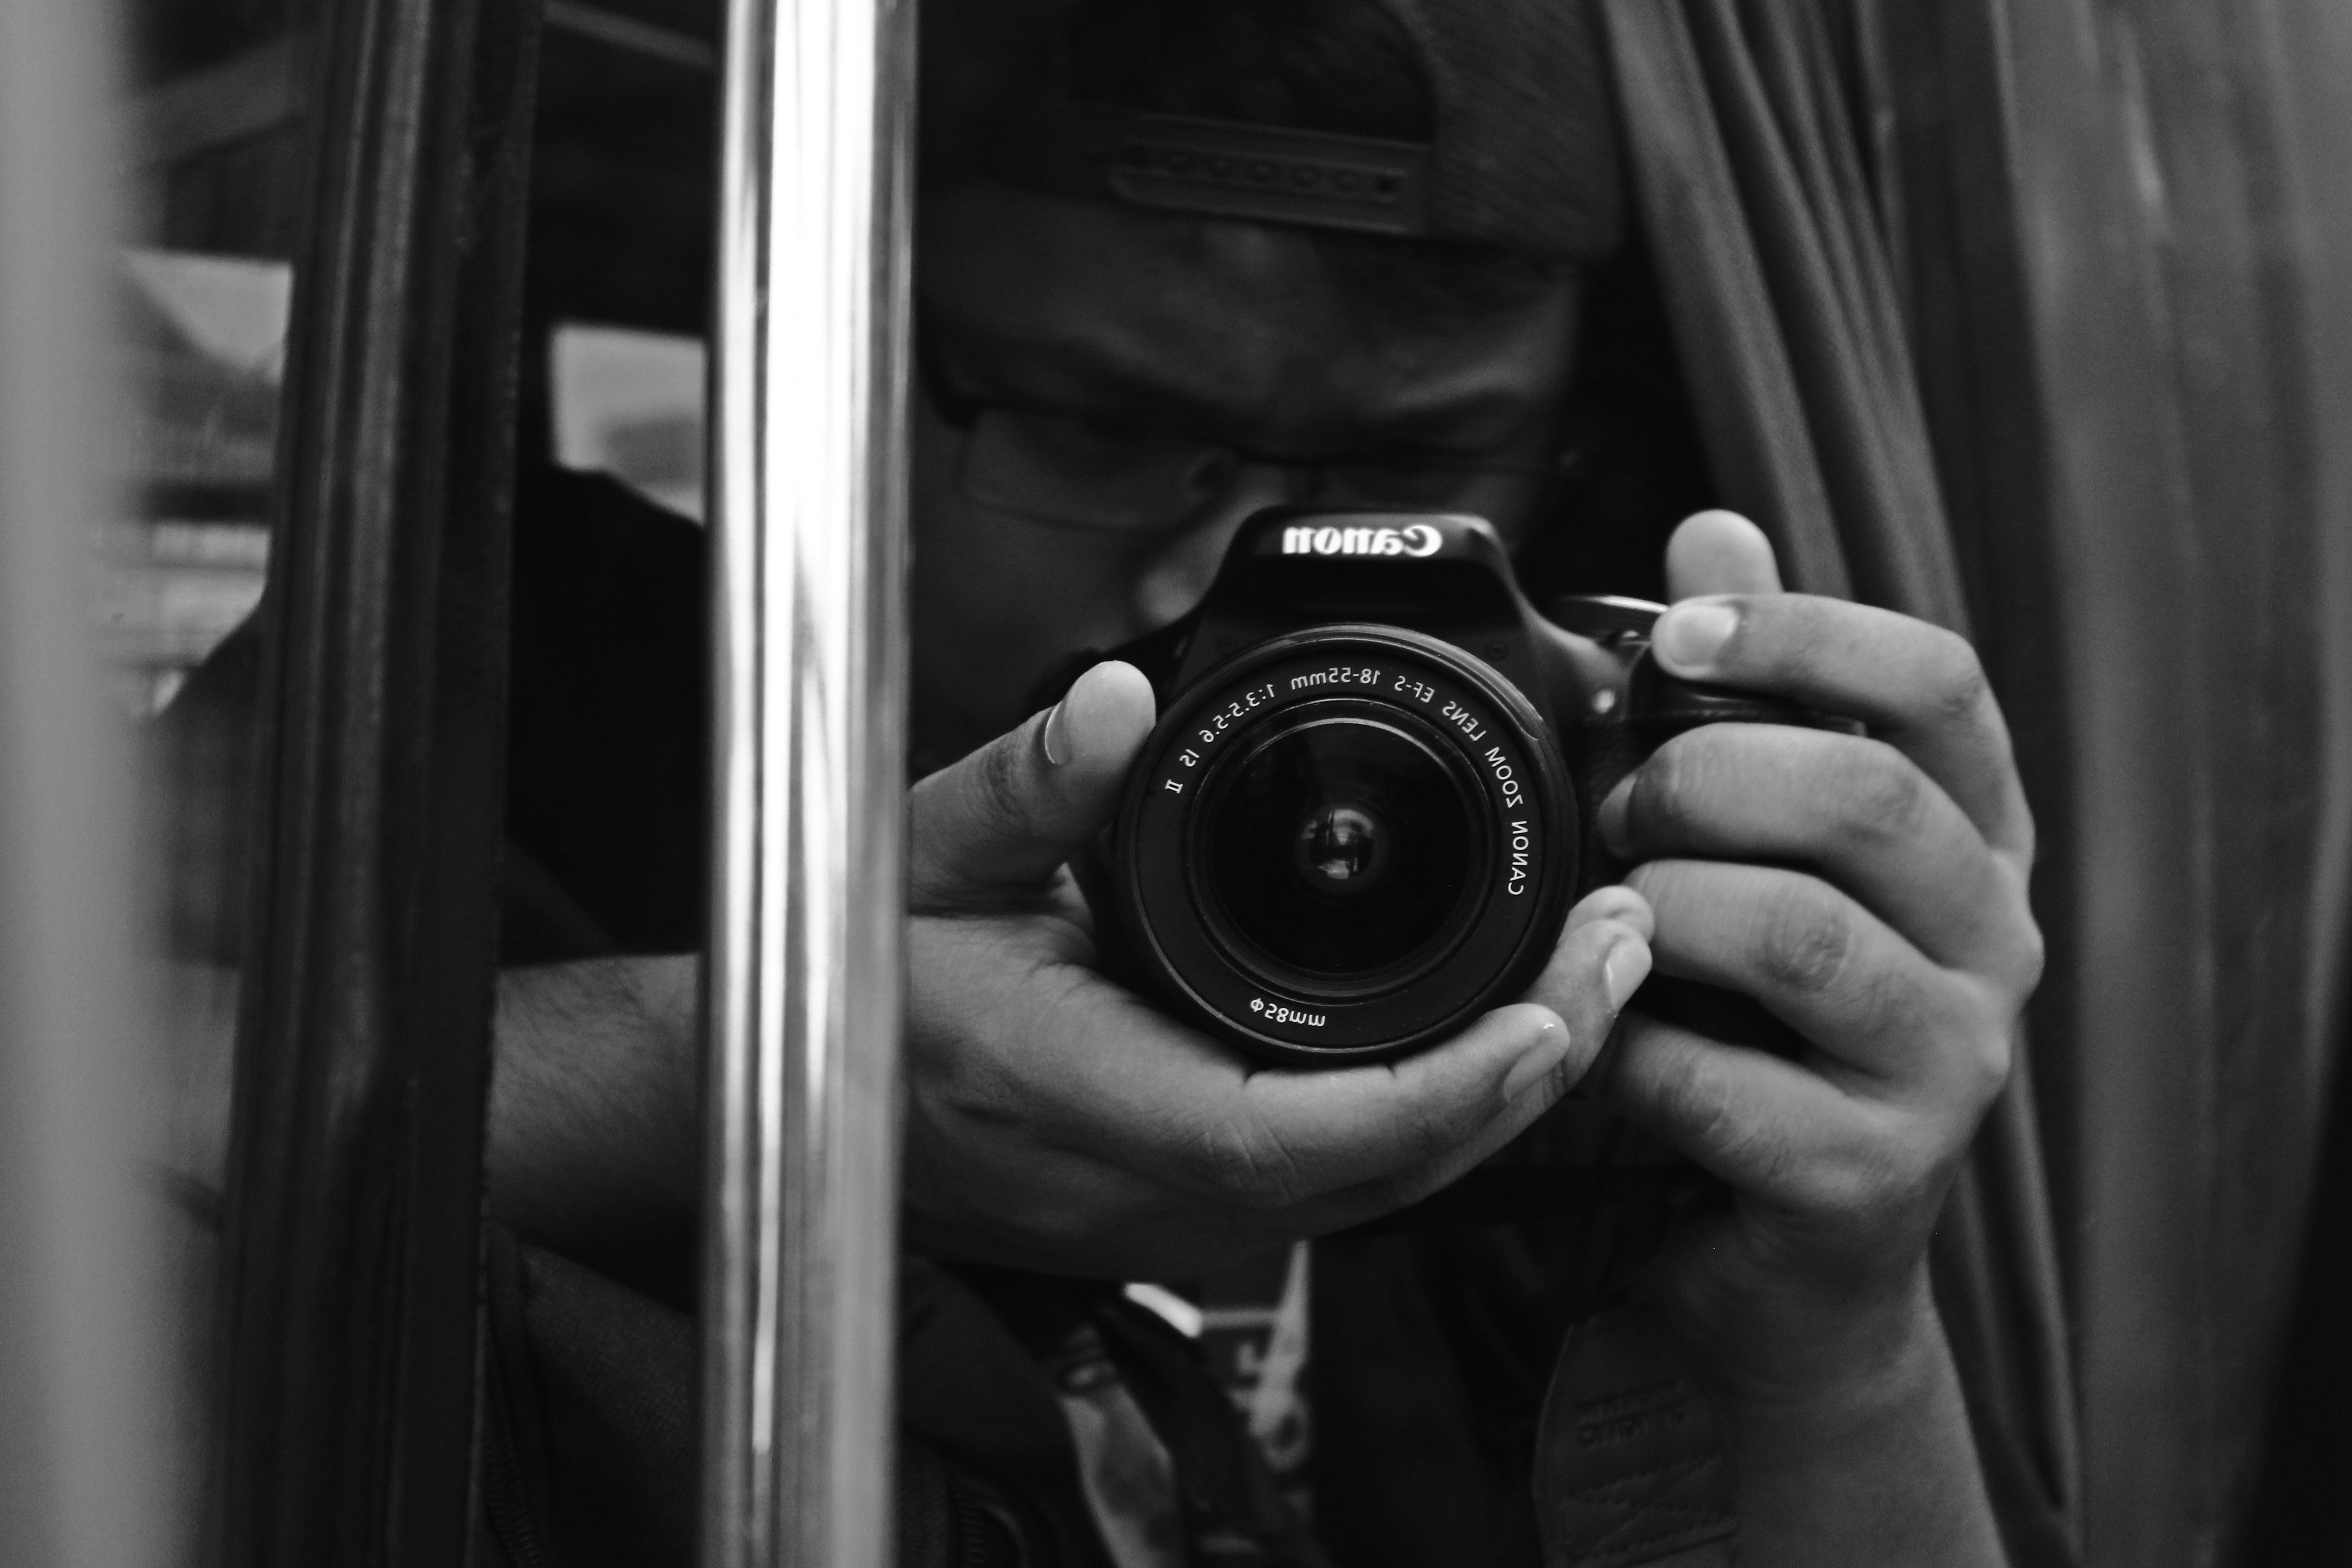
light, black and white, white, camera, photography, wheel, driving, vehicle, darkness, black, monochrome, close up, reflex camera, digital camera, photograph, monochrome photography, digital slr, film noir, single lens reflex camera, cameras optics